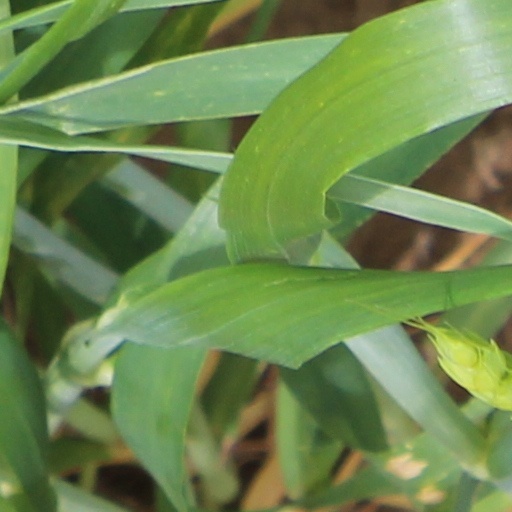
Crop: wheat